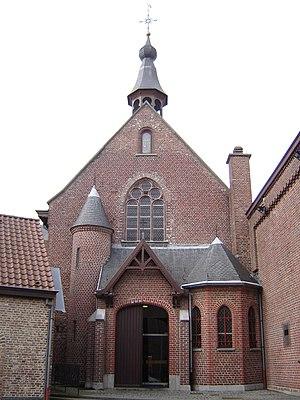
Église Sint-Godelievekerk à Heule, (Courtrai, Belgique)
Heule est une section de la ville belge de Courtrai située en Région flamande dans la province de Flandre-Occidentale. Jusqu'en 1977, c'était une commune à part entière.